Athens–Ben Epps Airport

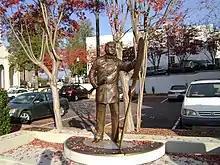
A statue of the airport's founder, Ben Epps

Until May 23, 2008, Athens–Ben Epps Airport was served by twice-daily flights to Charlotte on Air Midwest operating as US Airways Express. SeaPort Airlines was the last airline providing scheduled service to the airport, with daily flights to Nashville. On September 28, 2012, the United States Department of Transportation (USDOT) awarded SeaPort Airlines with daily flights to Nashville replacing GeorgiaSkies.